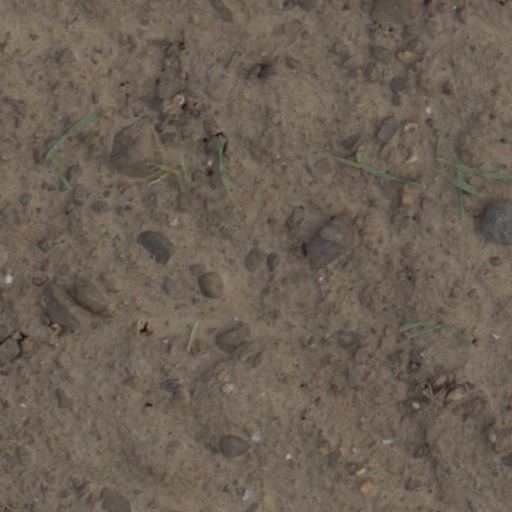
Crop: wheat